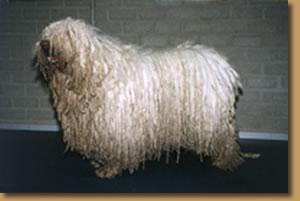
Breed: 318-n000115-komondor